Paradise Island (musical)

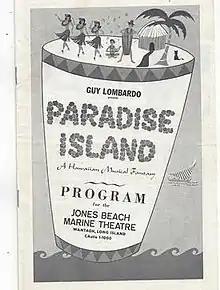
Program Cover

The Legend of Paradise Island is a Hawaiian Musical Fantasy in two acts, with book, music, and lyrics by Carmen Lombardo and John Jacob Loeb. The book was adapted by Francis Swann. The show was produced by Guy Lombardo at the Jones Beach Marine Theater. The show opened on June 22, 1961.